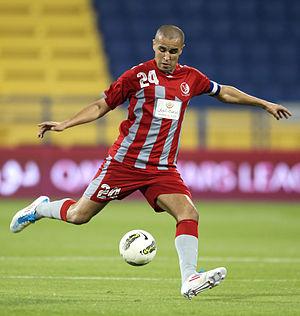
Madjid Bougherra, né le 7 octobre 1982 à Longvic, est un footballeur international algérien devenu entraîneur. Il évolue durant sa carrière de joueur au poste de défenseur central et prend sa retraite en 2016.